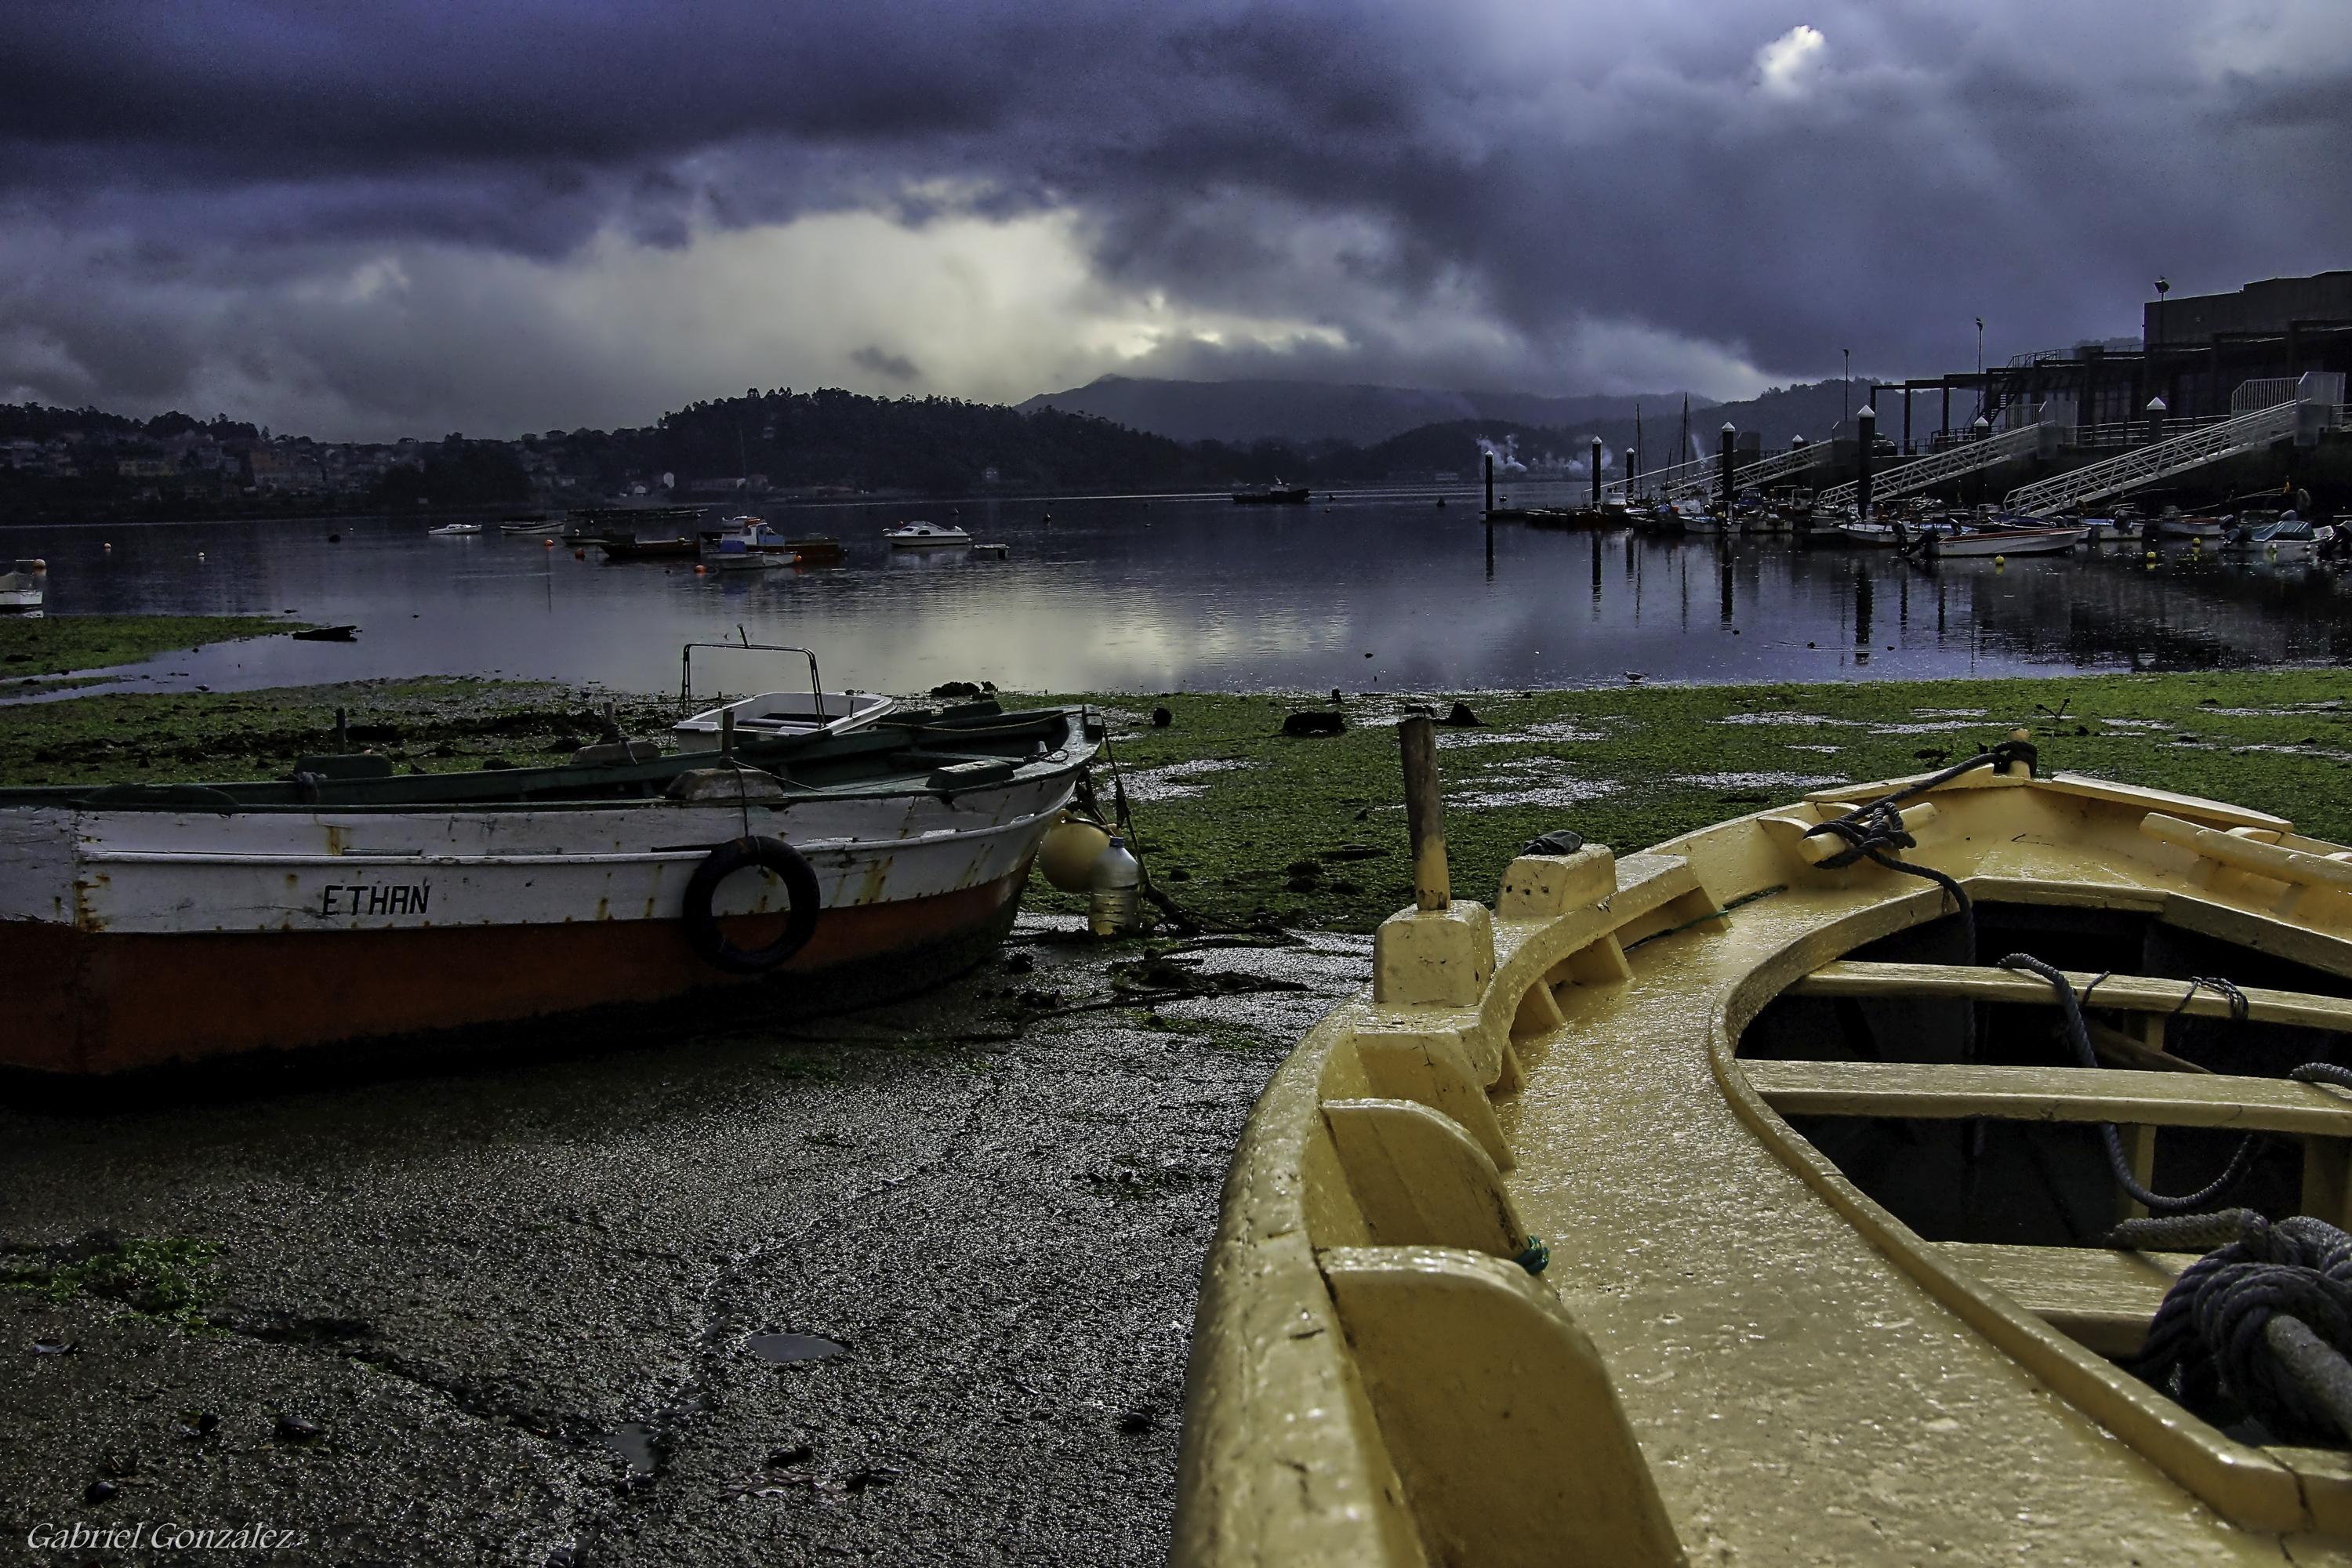
landscape, sea, coast, water, dock, boat, river, photo, vehicle, bay, harbor, waterway, spain, boating, pontevedra, combarro, paisajes, watercraft, tamron18270mmpzd, tamron18270, a77, espana, g, ggl1, gaby1, xovesphoto, sonya77, xelodegalicia, 18270, sonya77v, poio, gabrielcoru a